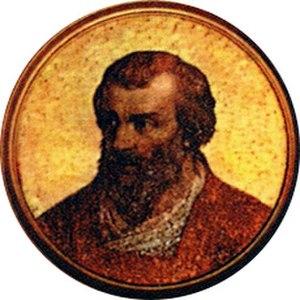
Imbert d’Eyguières, dit également Imbert d’Aiguières, fut chanoine, puis sacristain d’Arles et devint archevêque d’Arles du 9 octobre 1191 à sa mort.